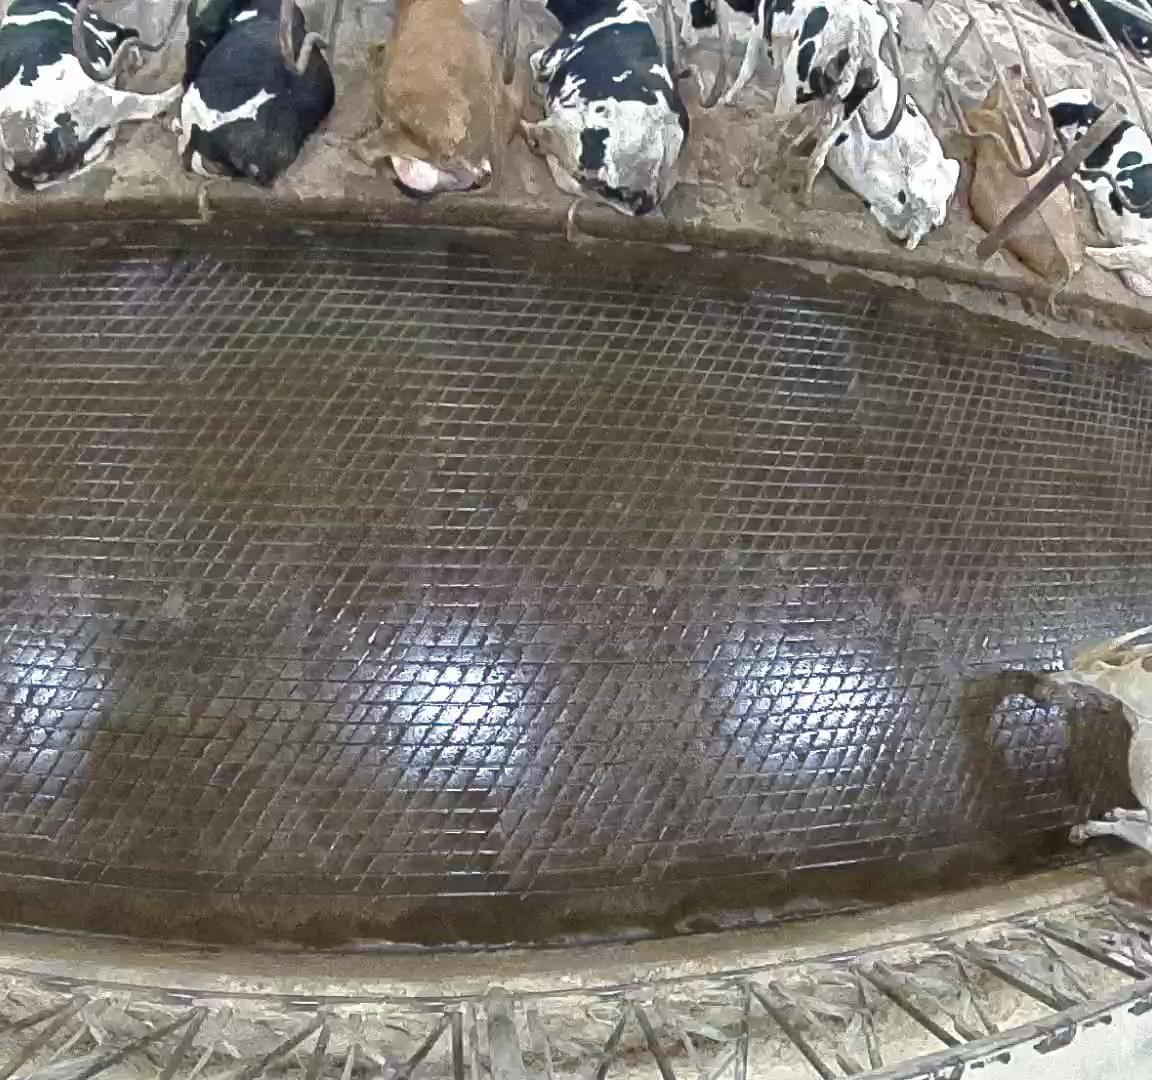
Number of cows: 10